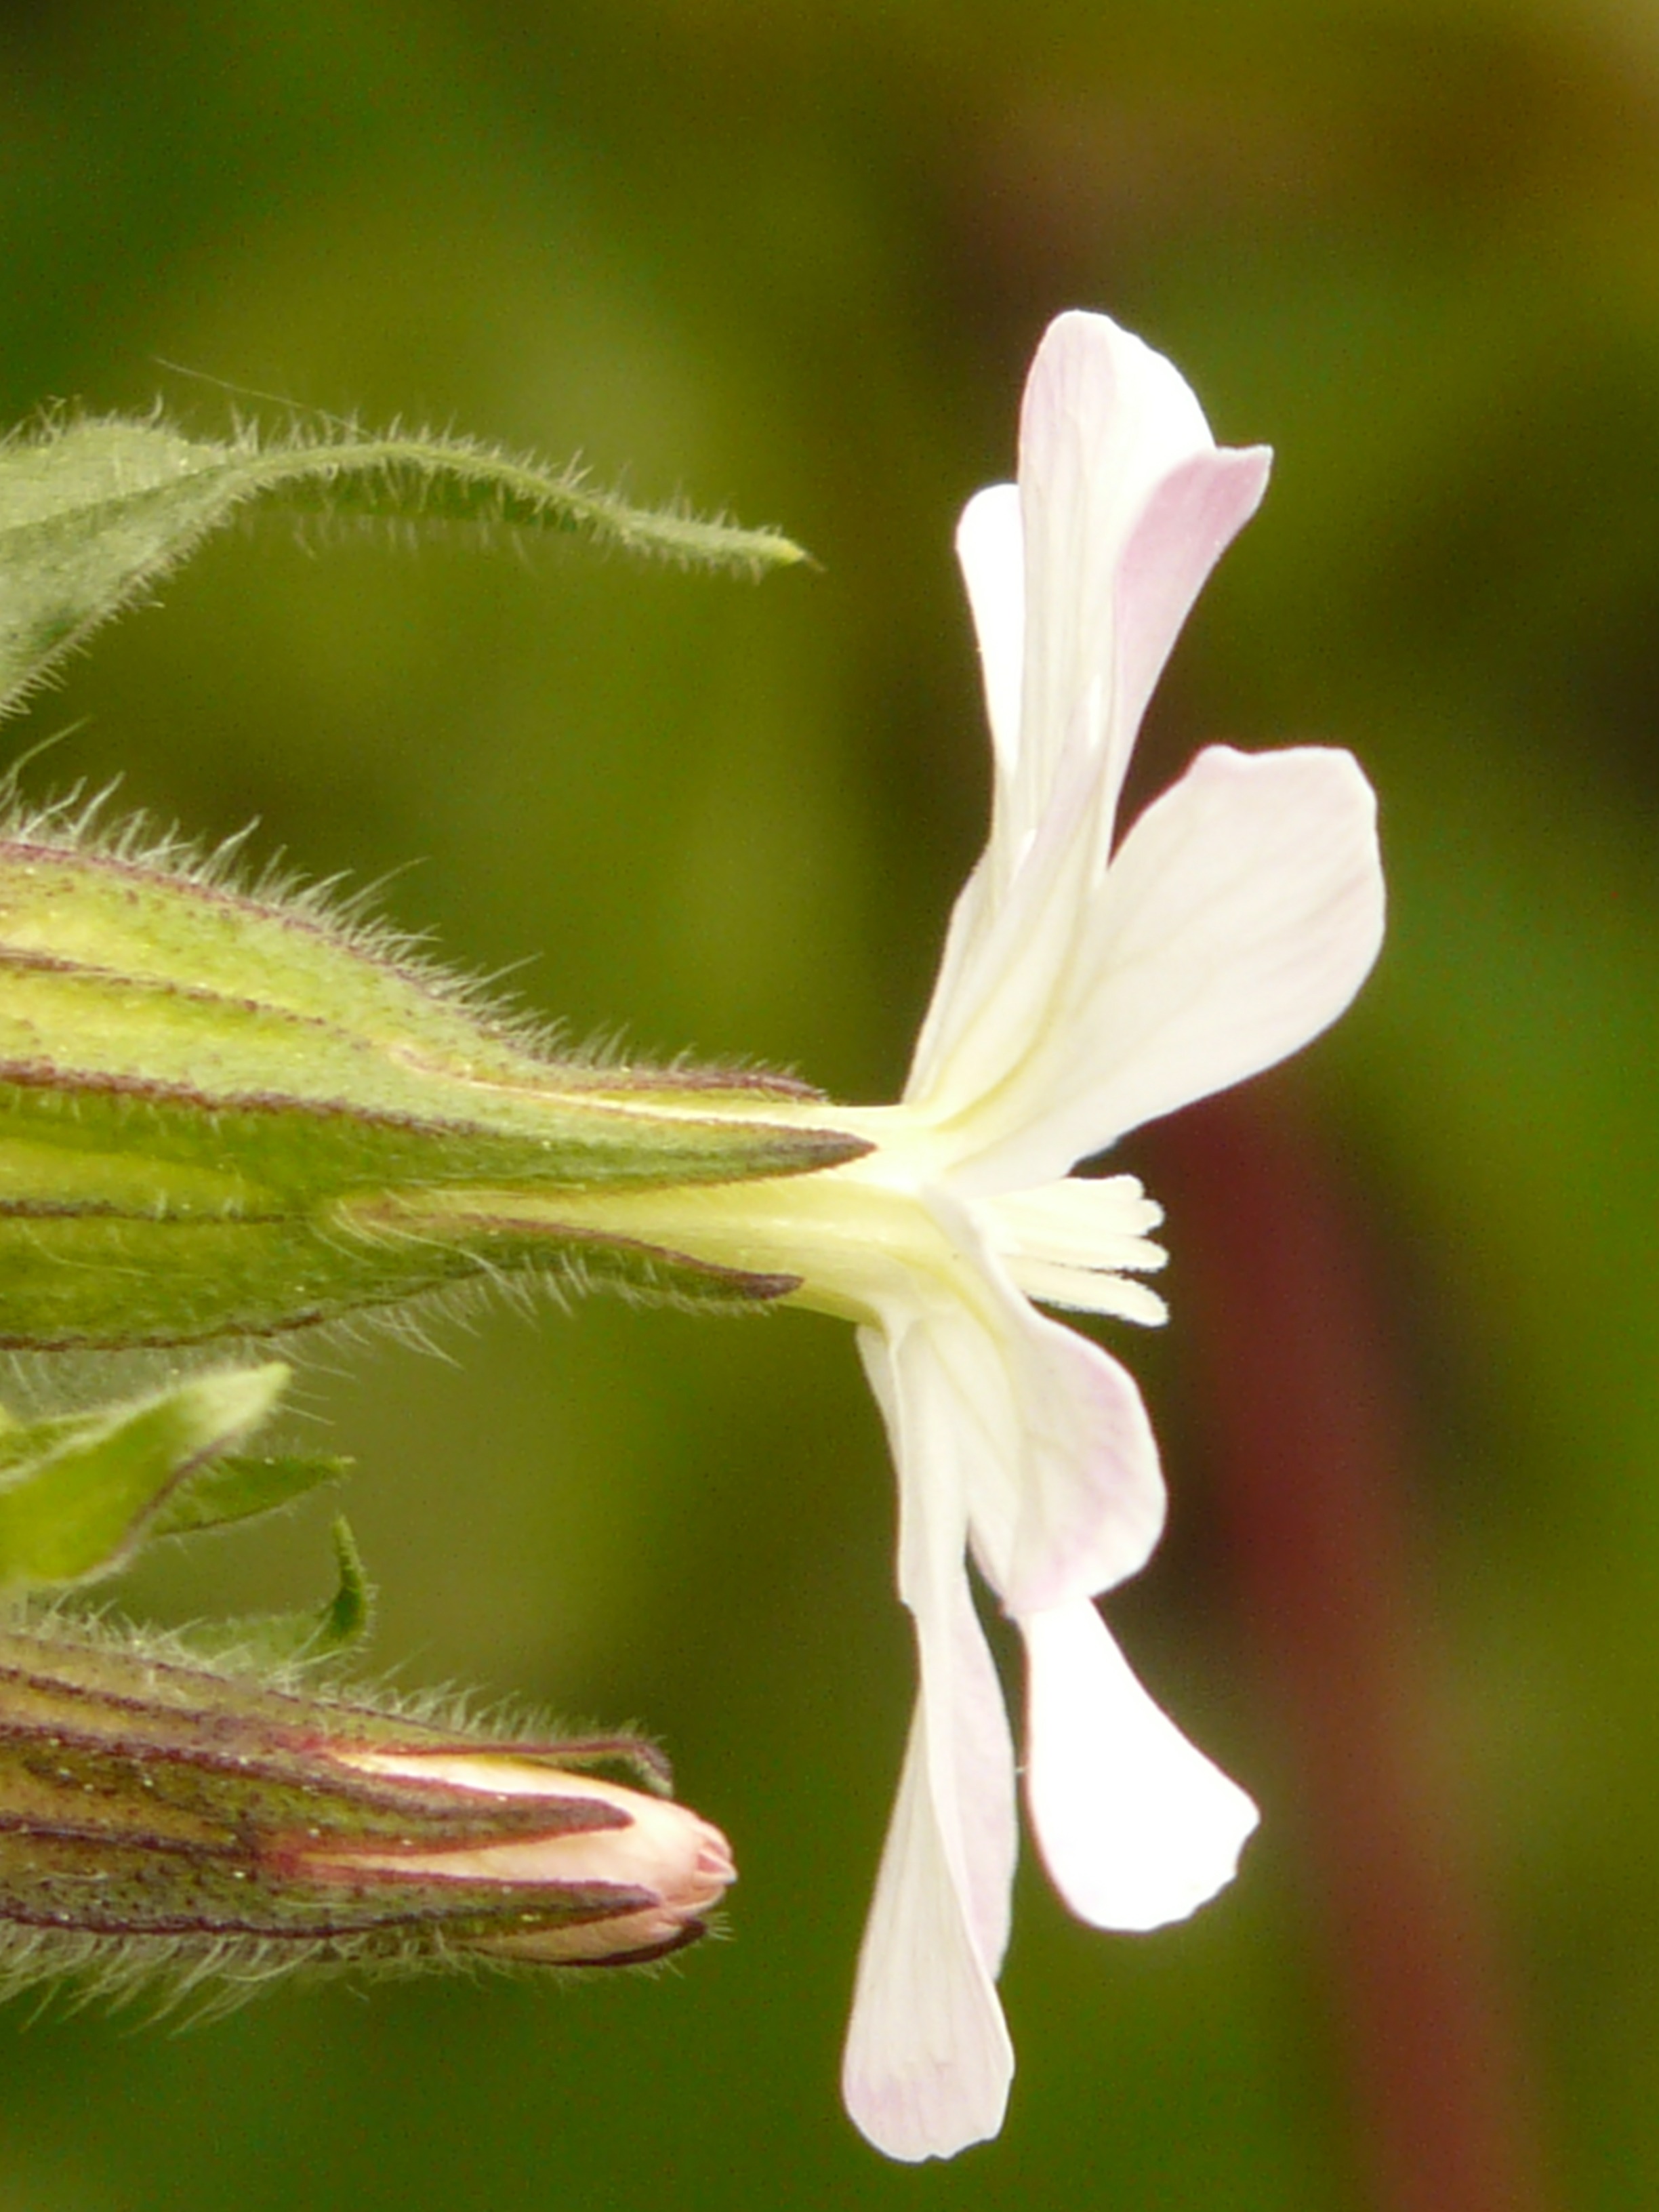
blossom, plant, white, photography, flower, petal, bloom, botany, flora, wildflower, close up, shrub, macro photography, flowering plant, carnation family, campion, white lichtnelke, white nachtnelke, white leimkraut, caryophyllaceae, grass family, plant stem, land plant, pink family, silene latifolia, night lichtnelke, melandrium